Oaxaca en la historia y en el mito

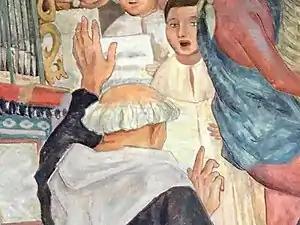
Possibly Manual de Sumaya

In the image below, young conquered people are paying tribute. Leaders waged war throughout Mesoamerican to gain slaves and tribute. Some warriors wore jaguar costumes, like in the image, but they were not from real jaguars. This type of clothing was thought to grant the virtues of the animal from which the clothing was derived. A close observation of the bowl reveals gemstones, perhaps jade, as tribute.